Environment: real
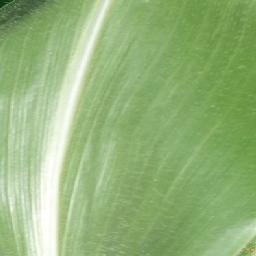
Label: healthy